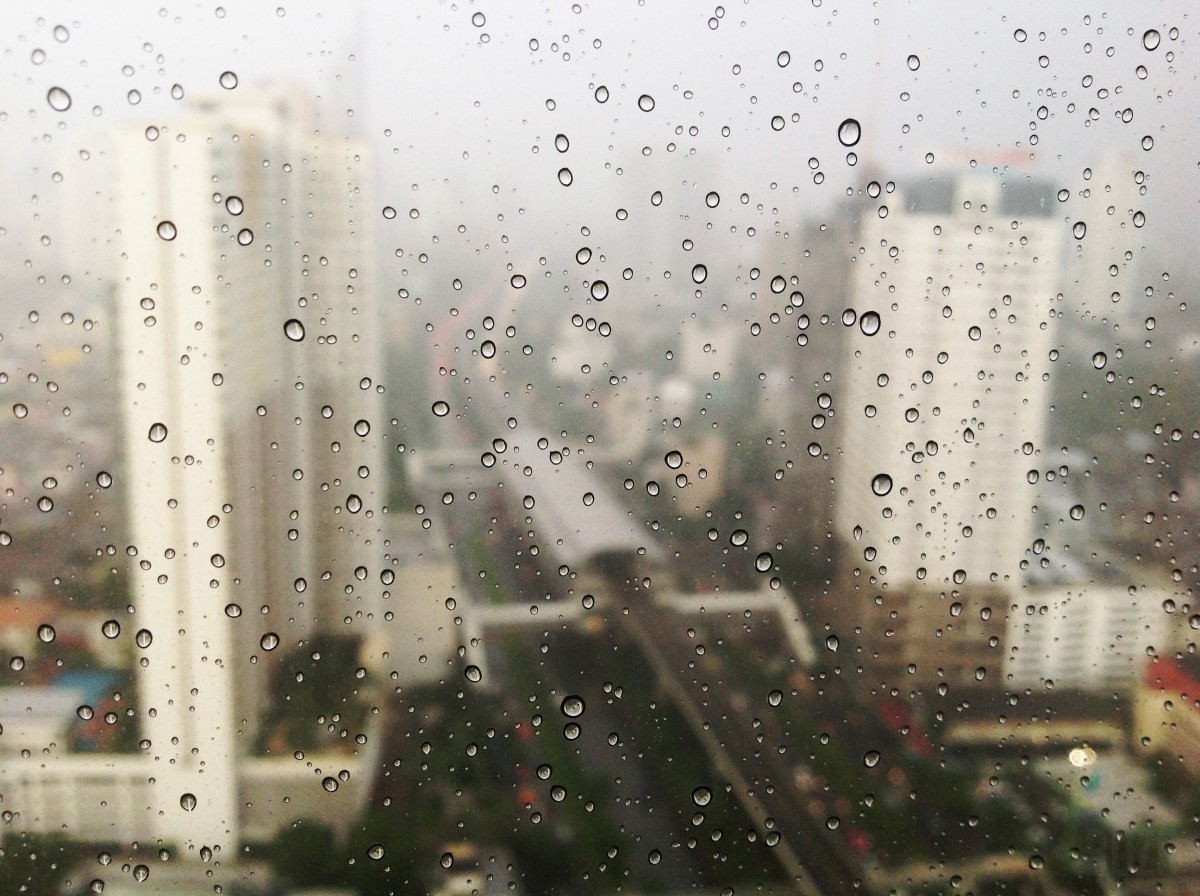
Tags: drop, blur, rain, glass, view, weather